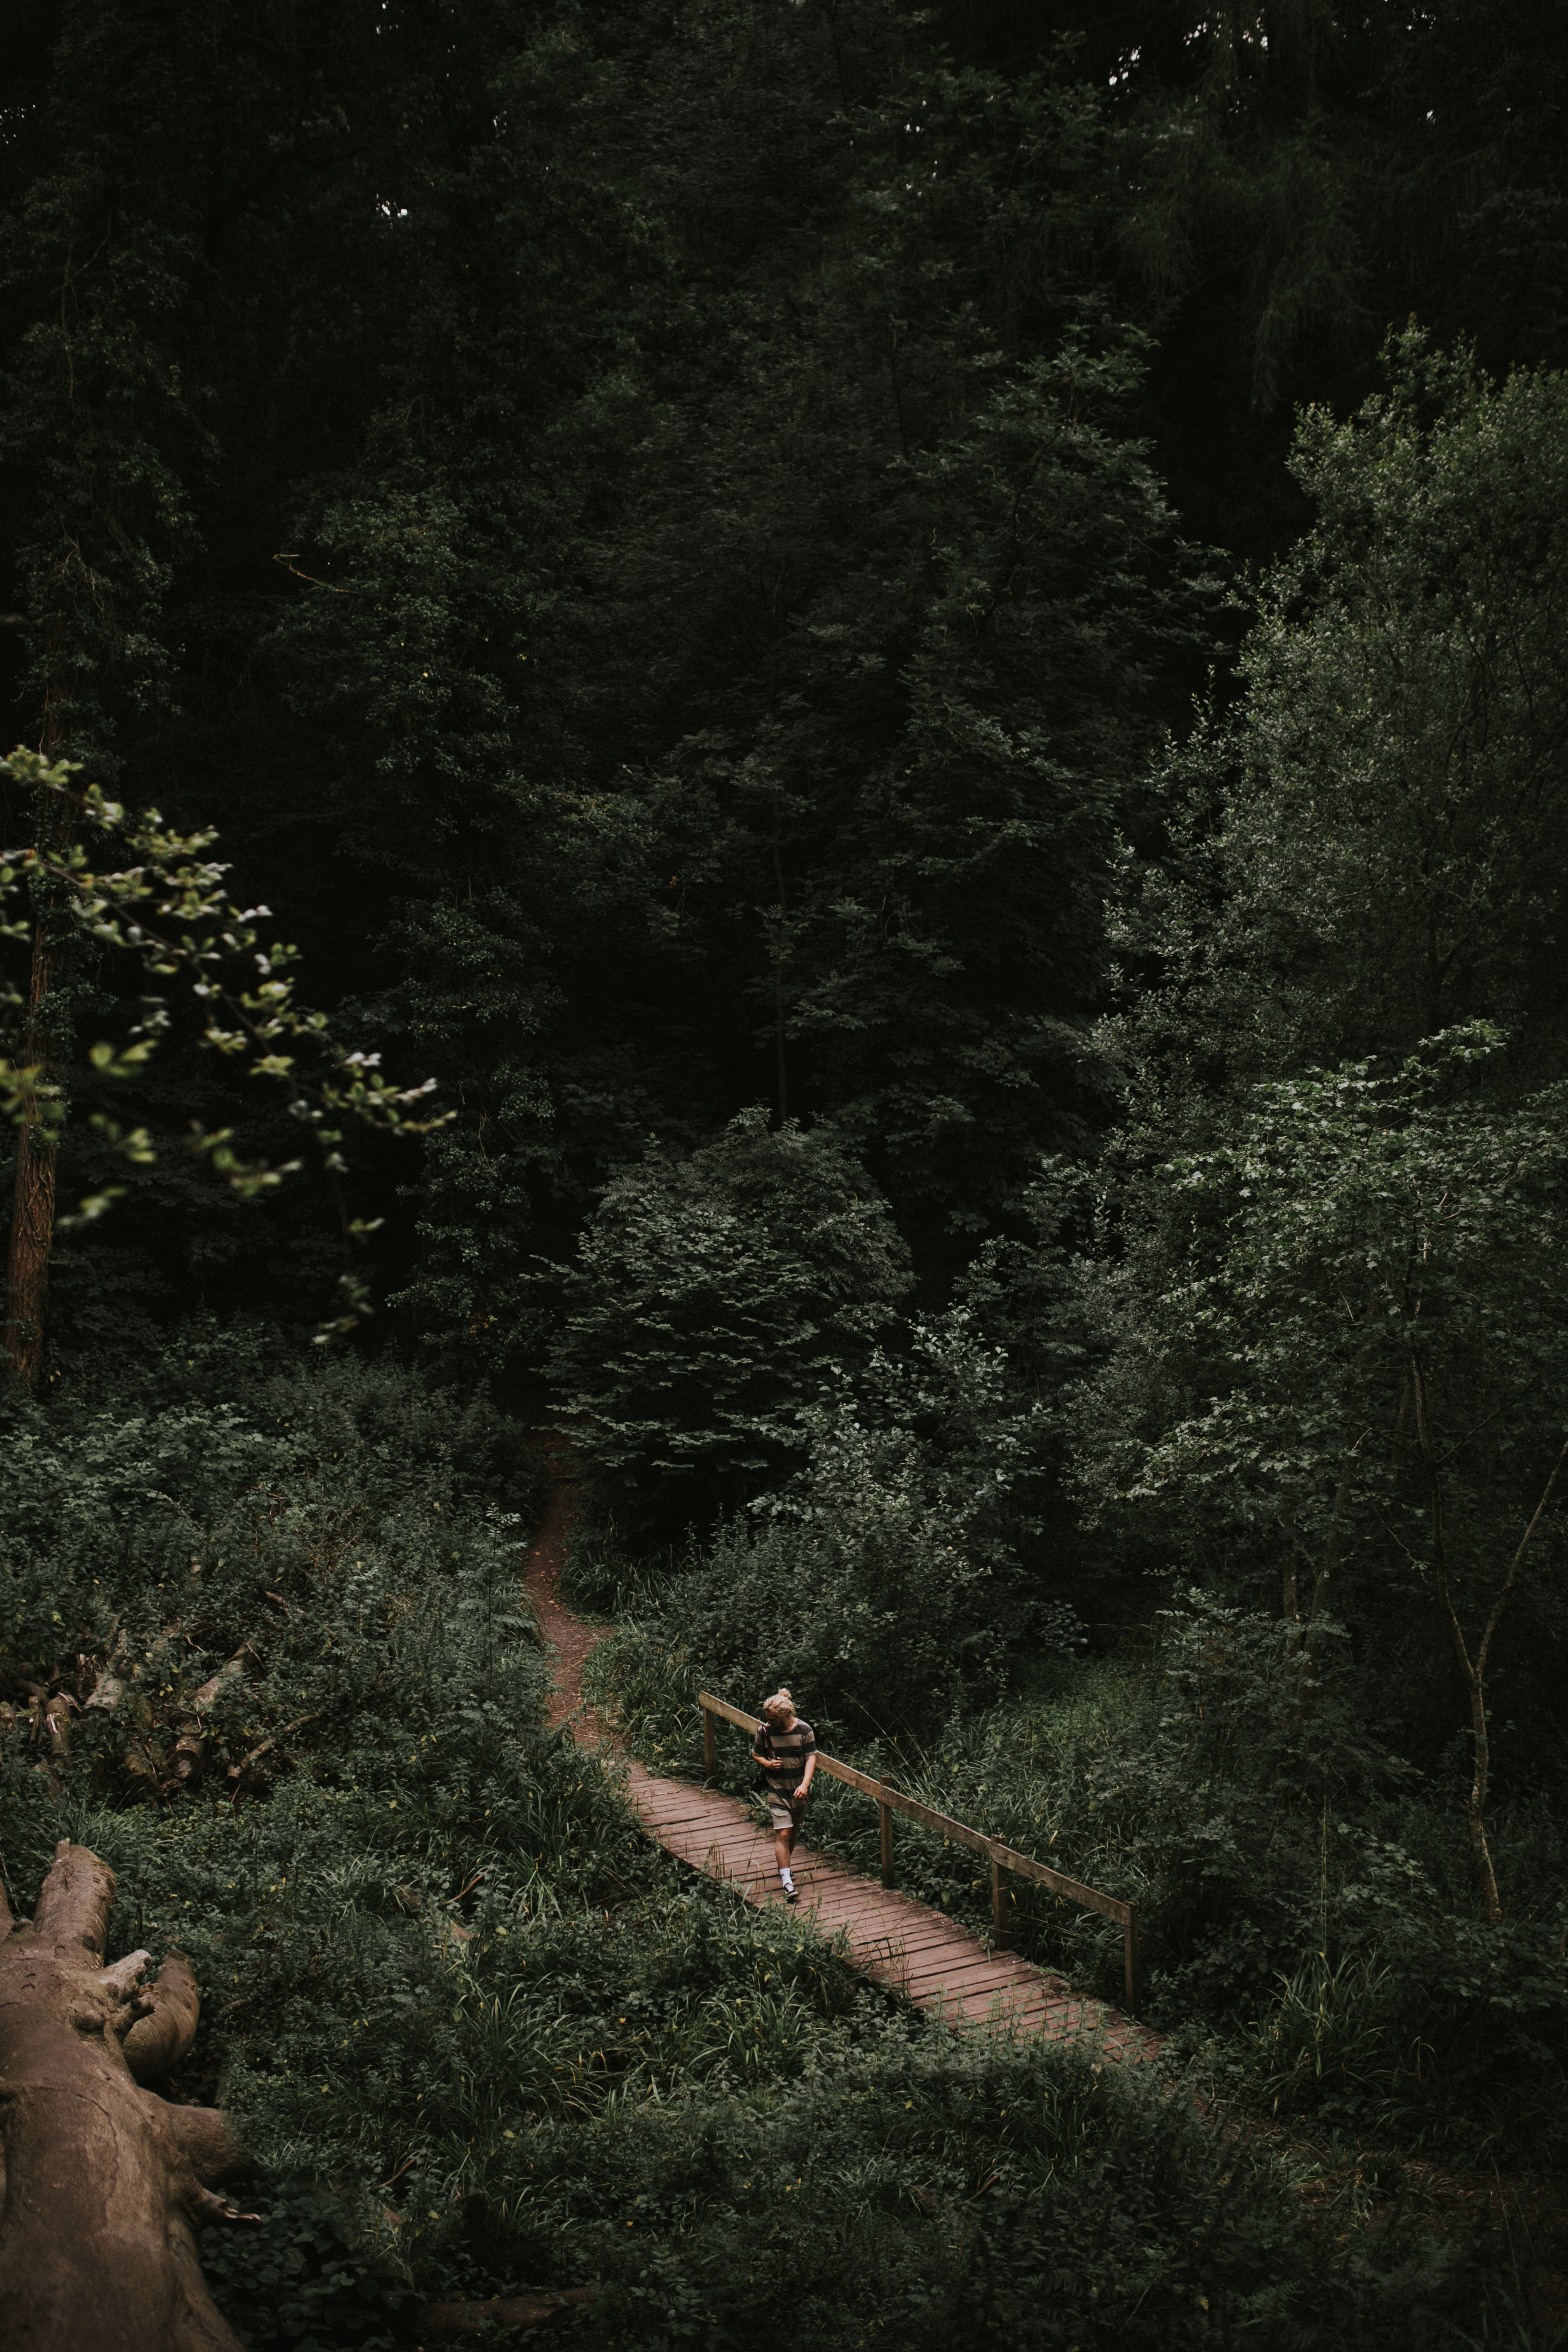
landscape, tree, nature, forest, path, grass, wilderness, branch, plant, sky, sunlight, leaf, atmosphere, jungle, darkness, vegetation, rainforest, woodland, ecosystem, phenomenon, biome, old growth forest, woody plant, temperate coniferous forest, spruce fir forest